Lüder Arenhold

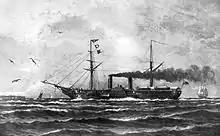
Radkorvette GROSSHERZOG VON OLDENBURG der Reichsflotte um 1850

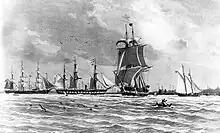
Das Ostasiatische Geschwader der Preußischen Kriegsmarine 1859 bis 1862 Gemälde von Lüder Arenhold um 1905

Arenhold probably joint the Imperial German Navy at the beginning of the 1870s, and left in 1881 as a Kapitänleutnant of the Seewehr to work as a painter. In the naval service, he had visited South America and China. In Hamburg he took lessons from the painters Heinrich Leitner and Franz Johann Wilhelm Hünten, 1886/87 he was a master student of Hans Gude at the Prussian Academy of Arts in Berlin.